Final Destination 5

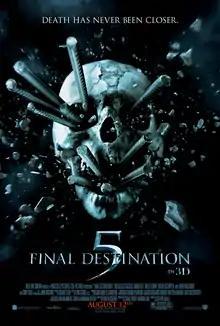
Theatrical release poster

Final Destination 5 is a 2011 American 3D supernatural horror film directed by Steven Quale and written by Eric Heisserer. It is the fifth installment in the "Final Destination" film series and serves as a prequel to the first film. Nicholas D'Agosto stars as a young man who has a premonition and saves a group of people from death when a suspension bridge begins to collapse. However, they soon learn that they cannot escape Death's plan. Emma Bell, Miles Fisher, Arlen Escarpeta, David Koechner, and Tony Todd star in supporting roles.